Roman military personal equipment

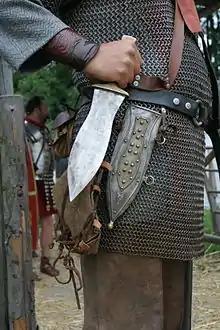
Reconstruction of a "pugio": a Roman soldier from a northern province

A "pugio" is a dagger that was used by Roman soldiers, likely as a sidearm. Like other items of legionary equipment, the dagger underwent some changes during the 1st century. Generally, it had a large, leaf-shaped blade 18 to 28 cm long and 5 cm or more in width. A raised midrib ran the length of each side, either simply standing out from the face or defined by grooves on either side. It was changed by making the blade a little thinner, about 3 mm, and the handle was also made out of metal. The tang was wide and flat initially, and the grip was riveted through it, as well as through the shoulders of the blade.